Harriman Historic District

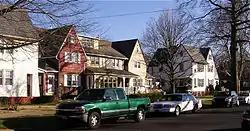
Harriman district in Bristol, Pennsylvania.

The Harriman Historic District is located in the northern section of Bristol, Pennsylvania, United States. It is a residential area with 109 buildings, mostly houses, and the local secondary school.